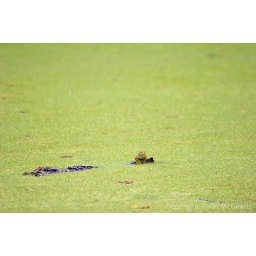
A small frog sits in a lake green with algae in Nebraska September 23 2008